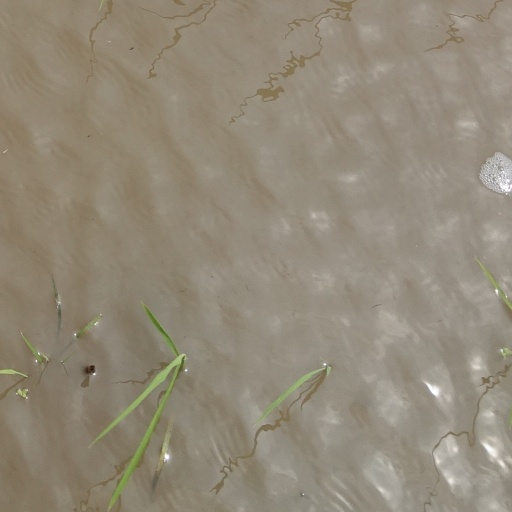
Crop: rice